Saint Patrick's Day

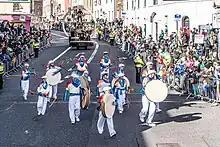
Buí Bolg at the St. Patrick's Day parade in Dublin

On Saint Patrick's Day, it is customary to wear shamrocks, green clothing or green accessories. Saint Patrick is said to have used the shamrock, a three-leaved plant, to explain the Holy Trinity to the pagan Irish. This story first appears in writing in 1726, though it may be older. In pagan Ireland, three was a significant number and the Irish had many triple deities, which may have aided St Patrick in his evangelisation efforts. Roger Homan writes, "We can perhaps see St Patrick drawing upon the visual concept of the "triskele" when he uses the shamrock to explain the Trinity". Patricia Monaghan says there is no evidence the shamrock was sacred to the pagan Irish. Jack Santino speculates that it may have represented the regenerative powers of nature, and was recast in a Christian contexticons of Saint Patrick often depict the saint "with a cross in one hand and a sprig of shamrocks in the other".